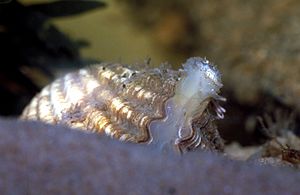
Almindelig hjertemusling / Se også
Den almindelige hjertemusling er en 40-60 millimeter stor, marin musling, der er udbredt langs Europas kyster. I Danmark er det en af de almindeligste muslinger. Den lever nedgravet få centimeter nede i sandbunden, oftest på lavt vand. Skallerne er mere eller mindre hjerteformede med karakteristiske ribber. Farven er hvid eller gul. Arten er fundet almindeligt i køkkenmøddinger.